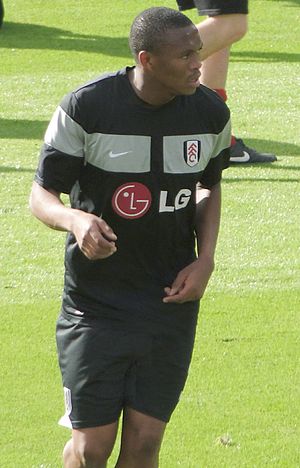
Kagisho Dikgacoi
Kagisho Evidence Dikgacoi er en sydafrikansk fodboldspiller, der spiller som midtbanespiller. Han har blandt andet optrådt for de sydafrikanske hold Bloemfontein Young Tigers og Golden Arrows samt for Crystal Palace og Fulham i England.